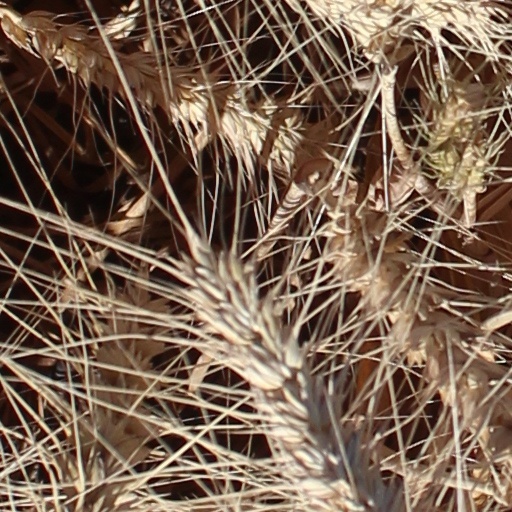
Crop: wheat